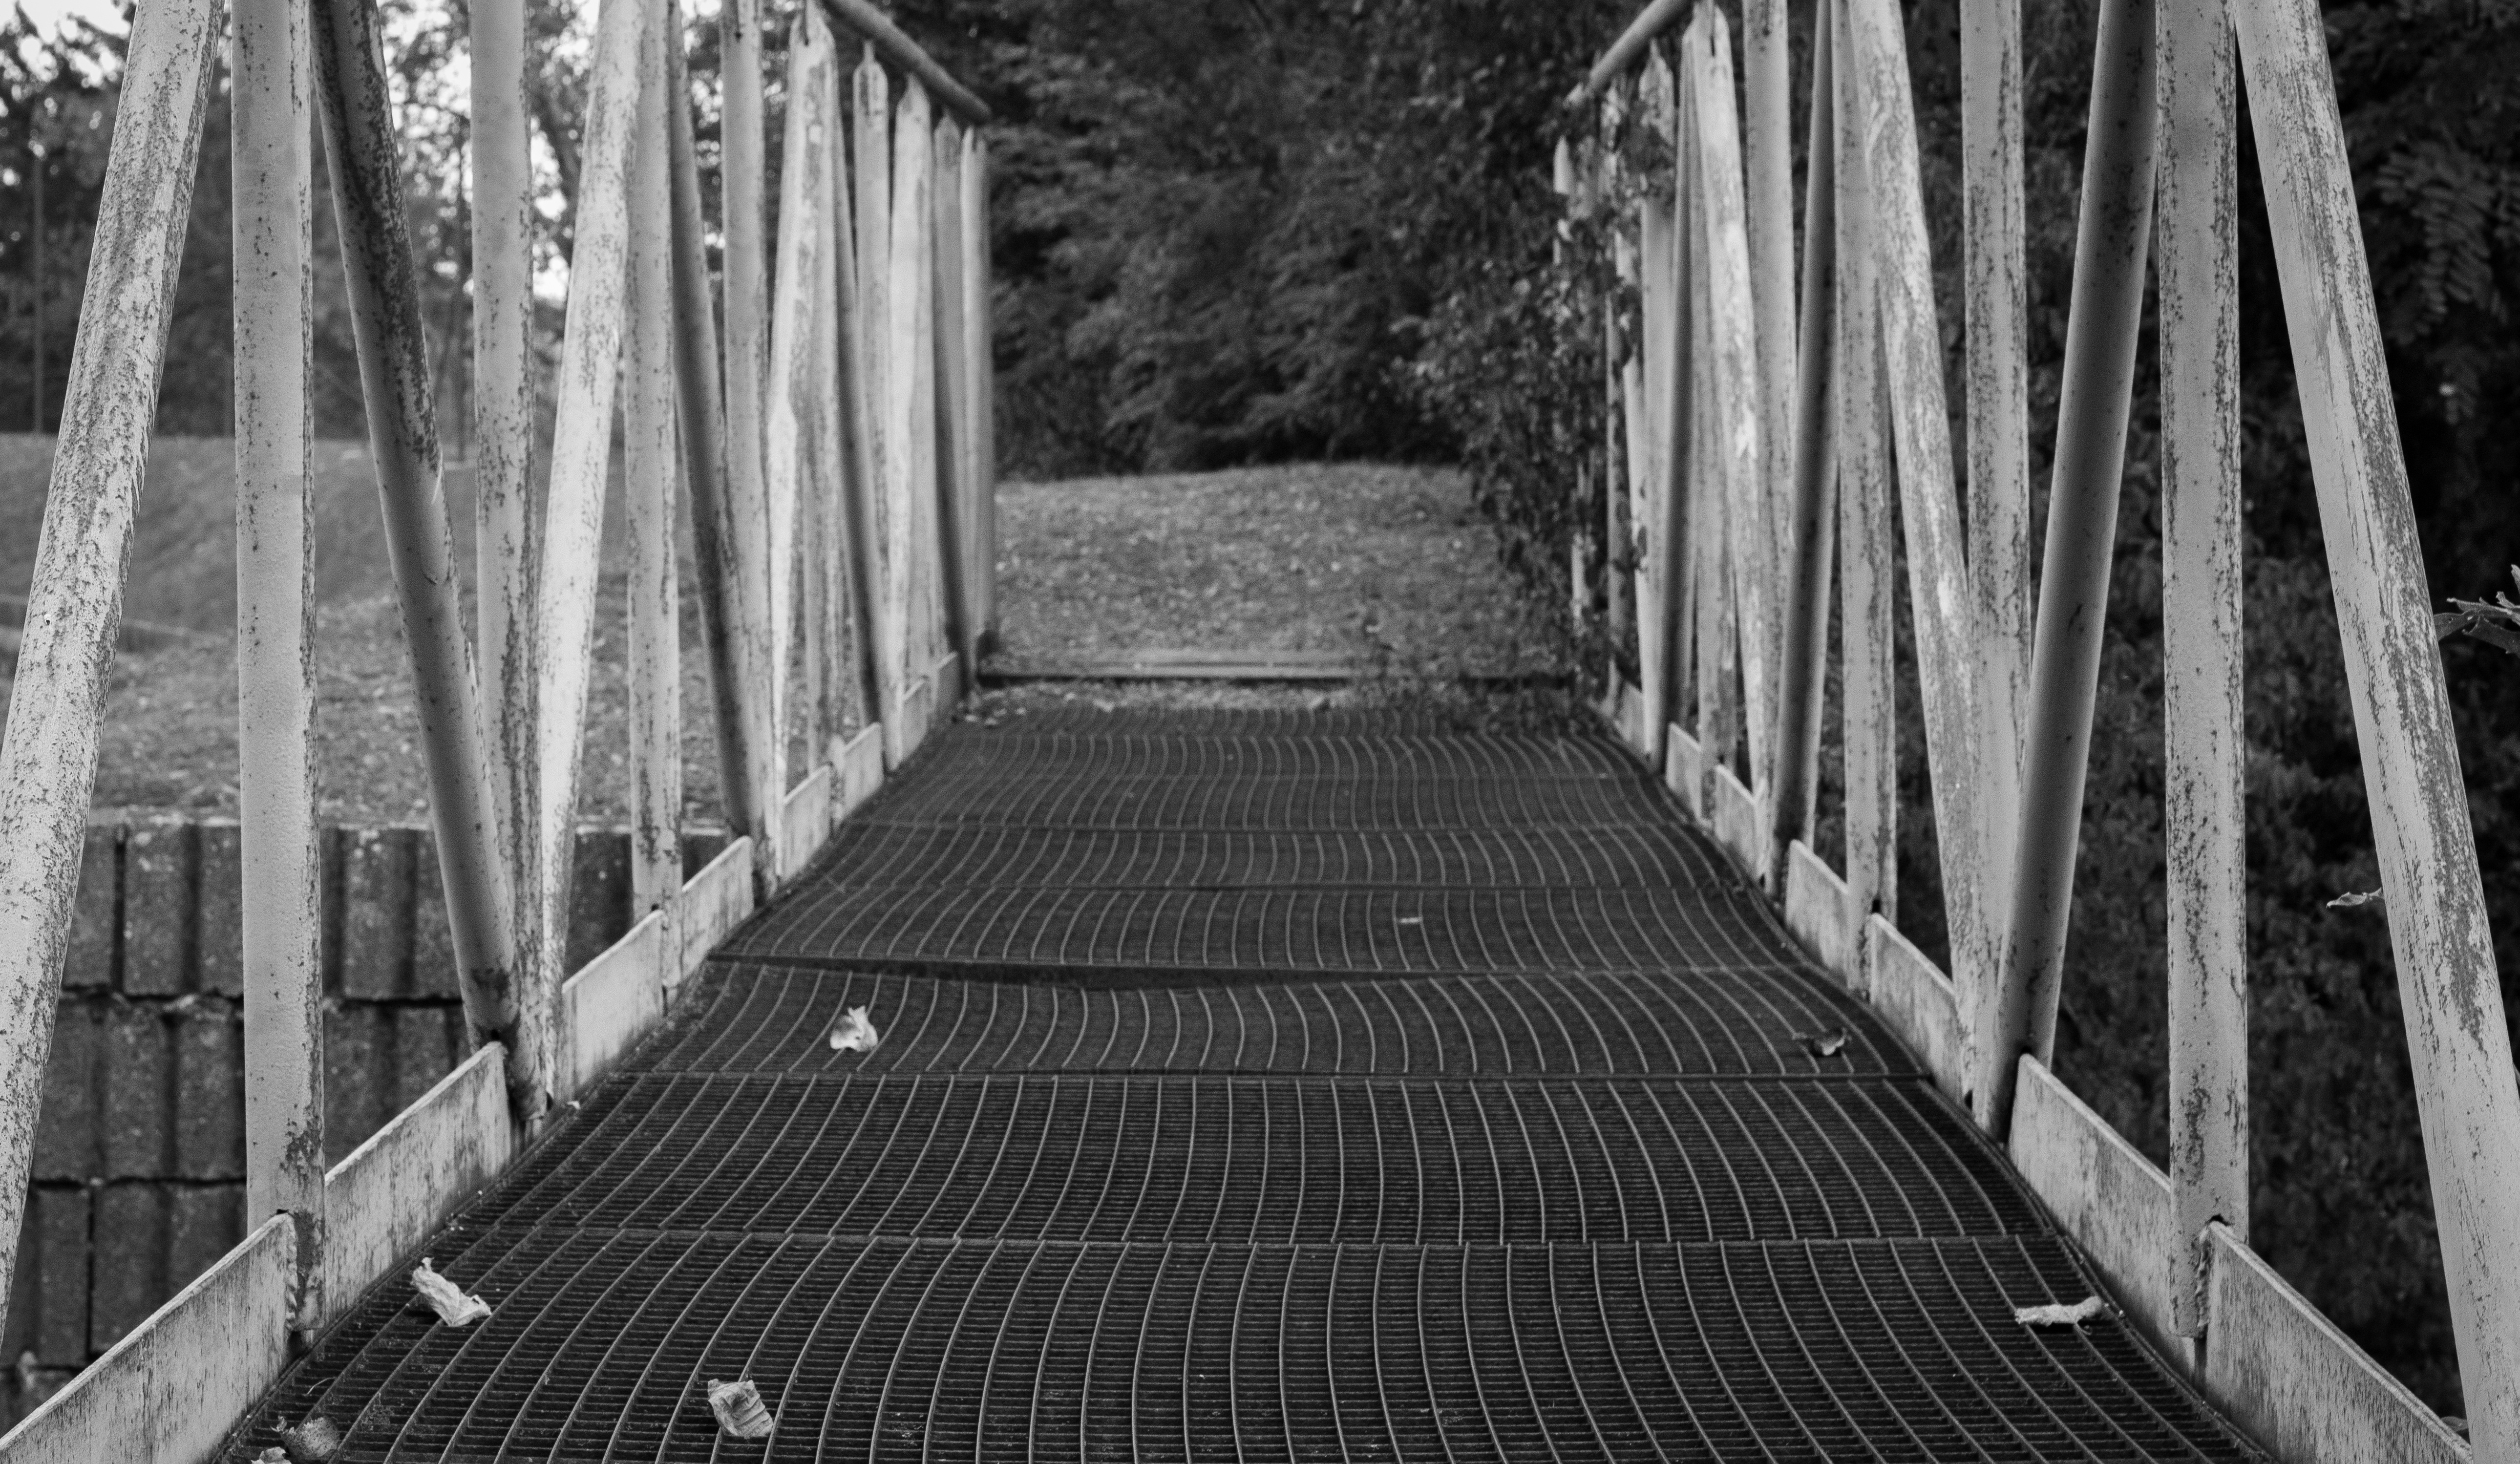
work, path, walking, black and white, architecture, structure, technology, bridge, street, run, building, city, atmosphere, travel, steel, walk, railing, line, distance, produce, action, metal, industry, black, monochrome, grate, infrastructure, symmetry, grid, iron, production, irons, risk, hobby, relocation, innovation, investors, the idea of, long way, grating, the safety of the, metal construction, monochrome photography